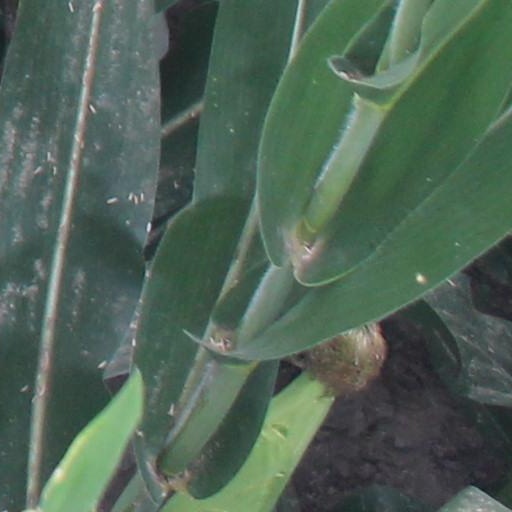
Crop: maize; corn